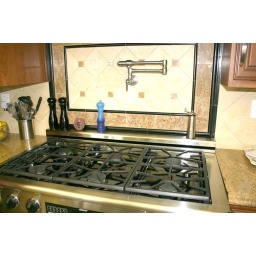
The kitchen at the Bown's home in Yorba Linda, California.